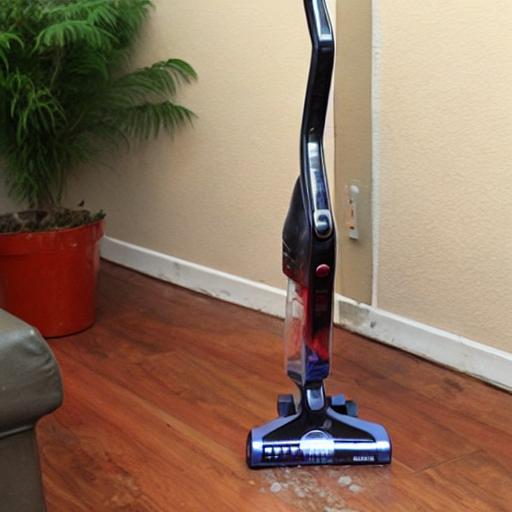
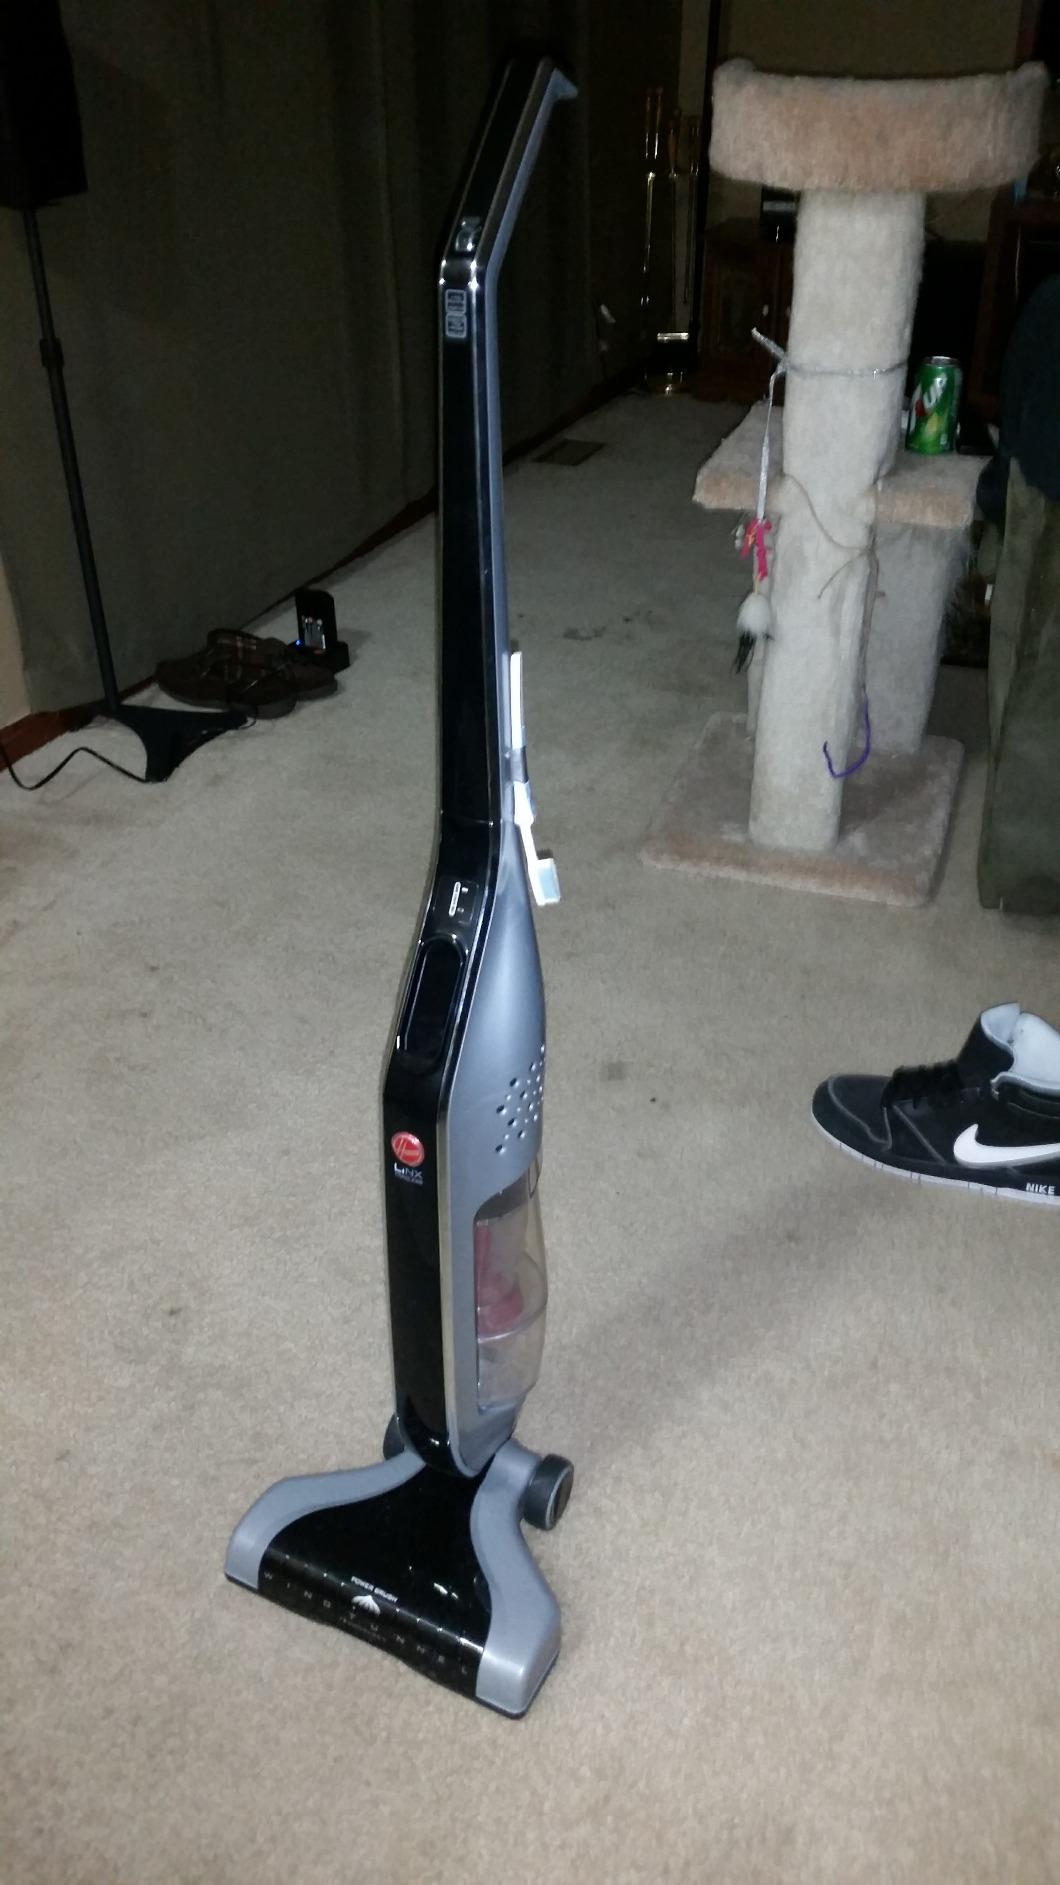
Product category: items_vacuum
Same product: no